DC connector

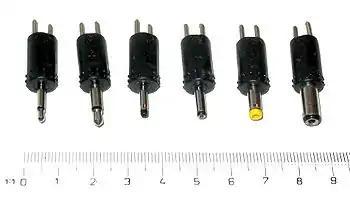
Common male DC power connectors (shown with a ruler marked in cm/mm)

Small cylindrical connectors come in various sizes. They may be known as "coaxial power connectors," "barrel connectors," "concentric barrel connectors," or "tip connectors."